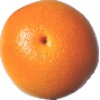
Label: pink_grapefruit